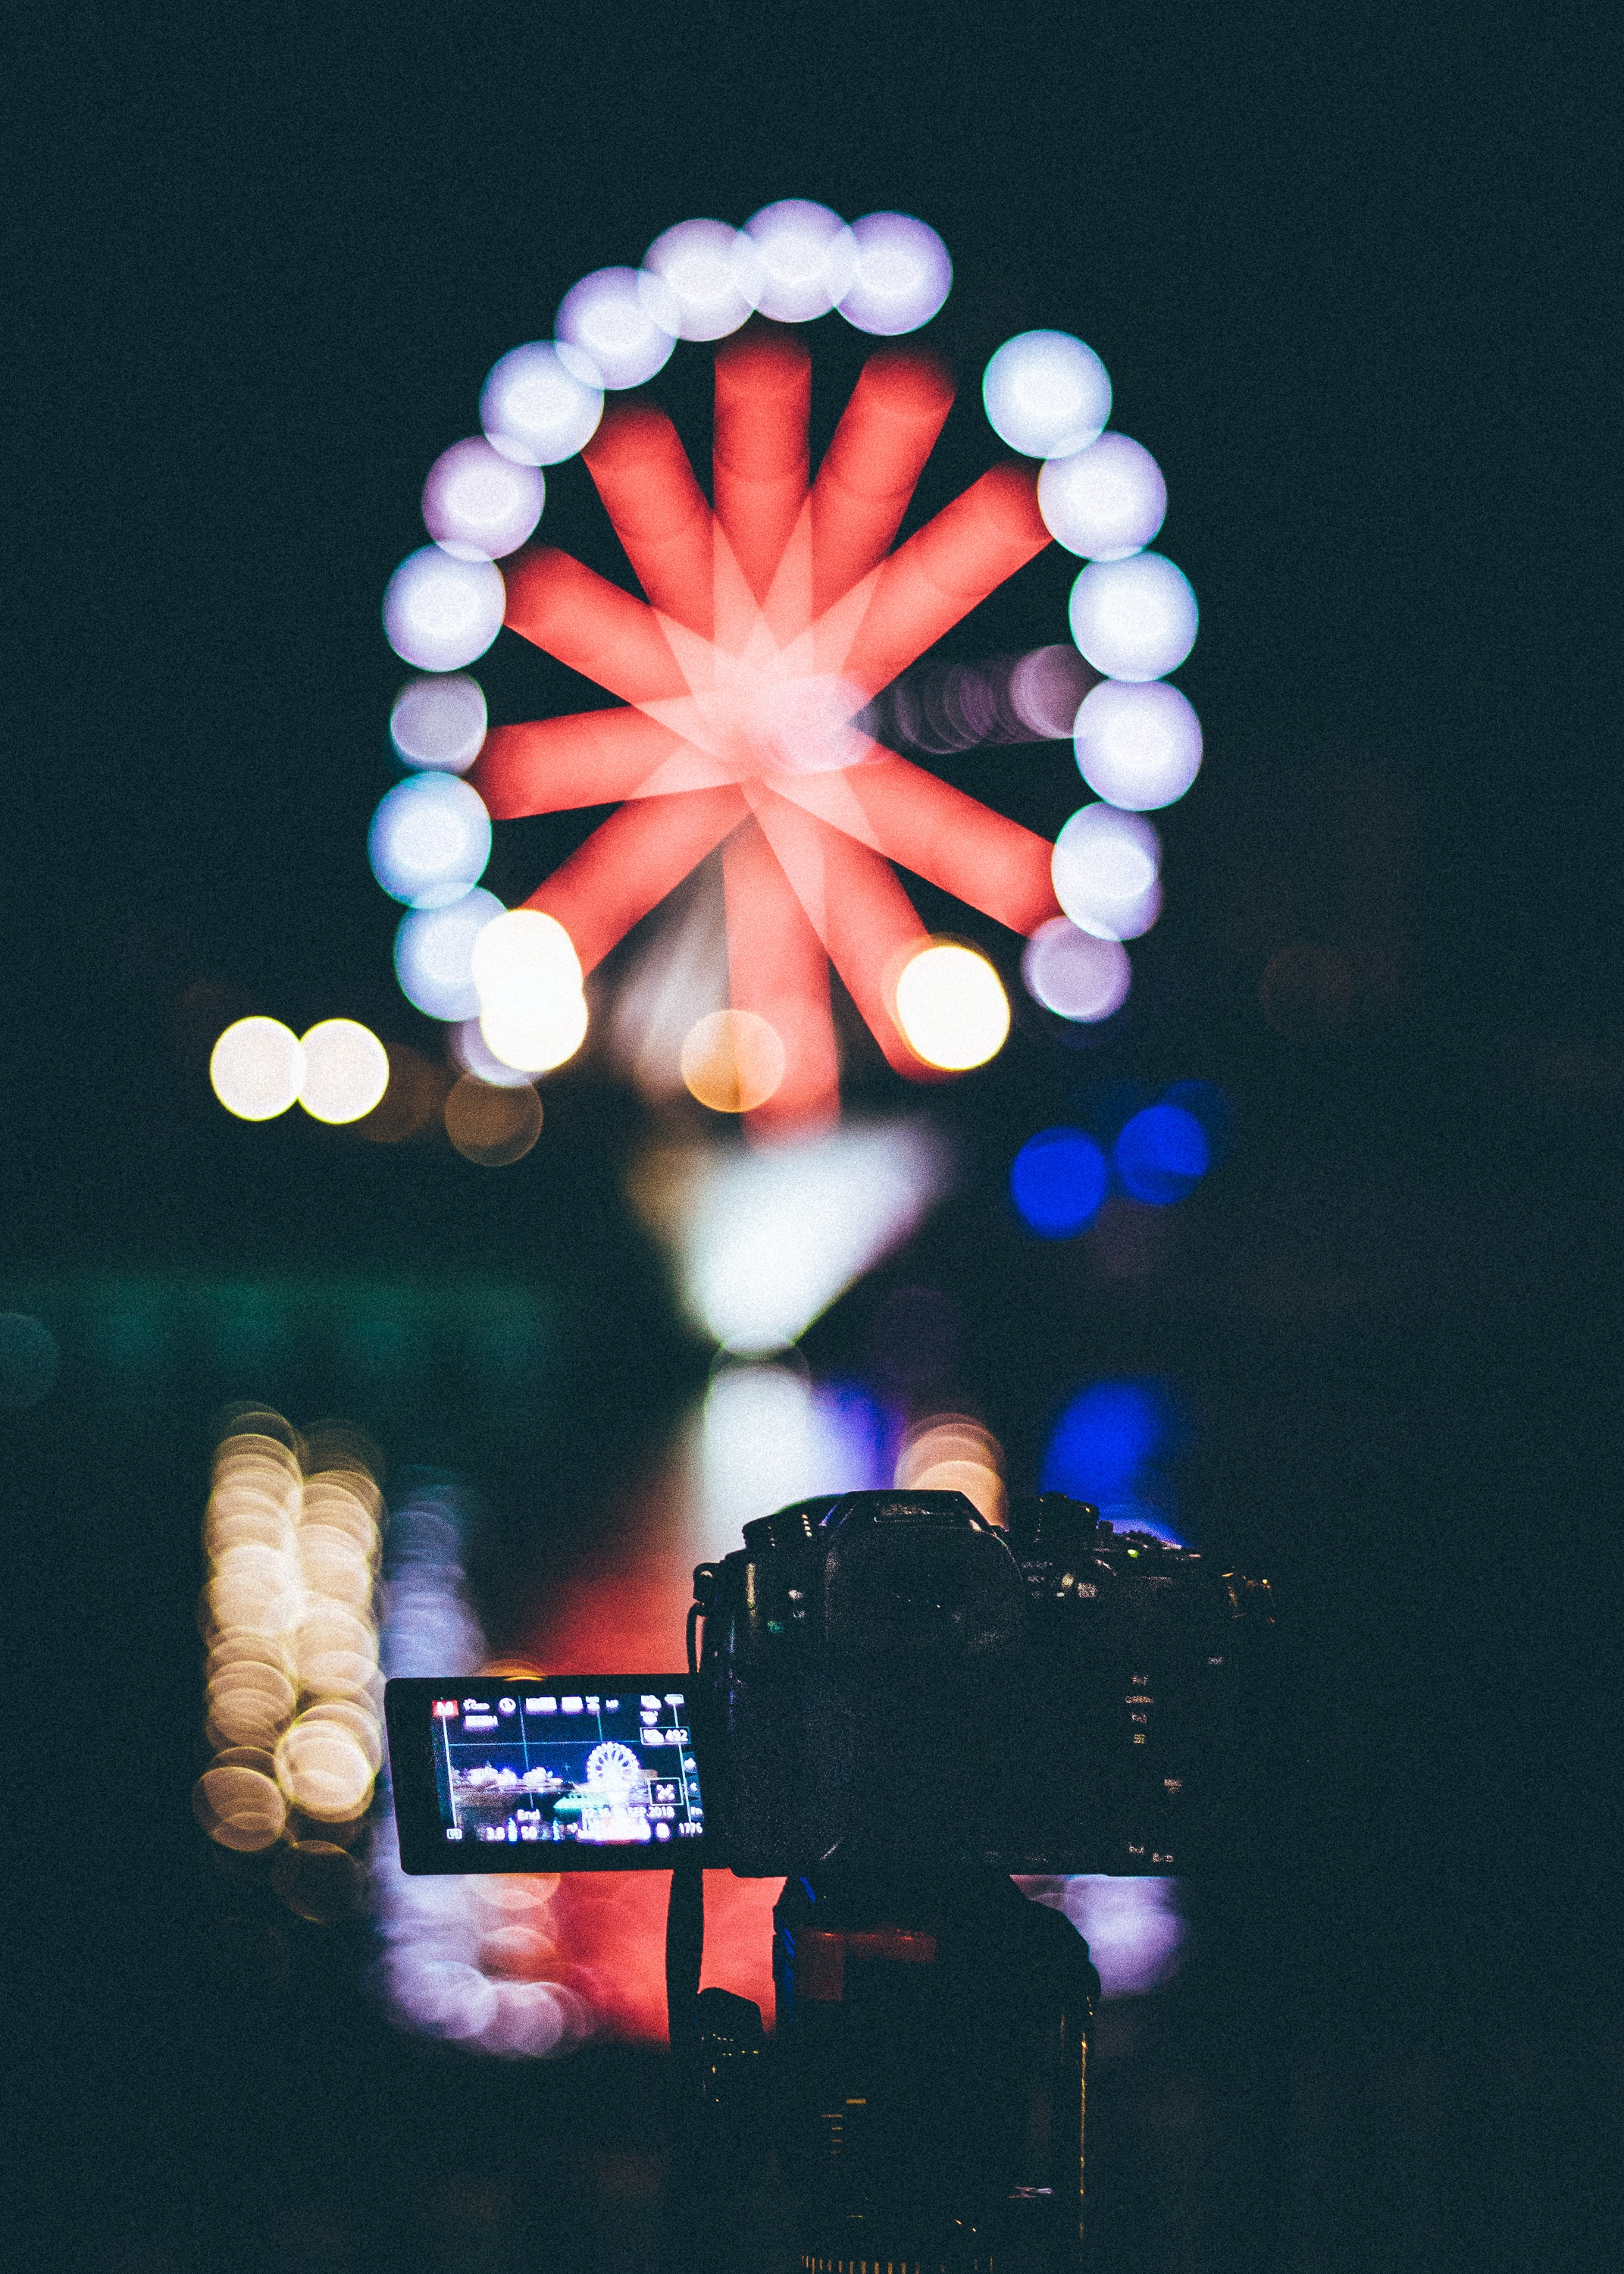
Visual effect lighting, event